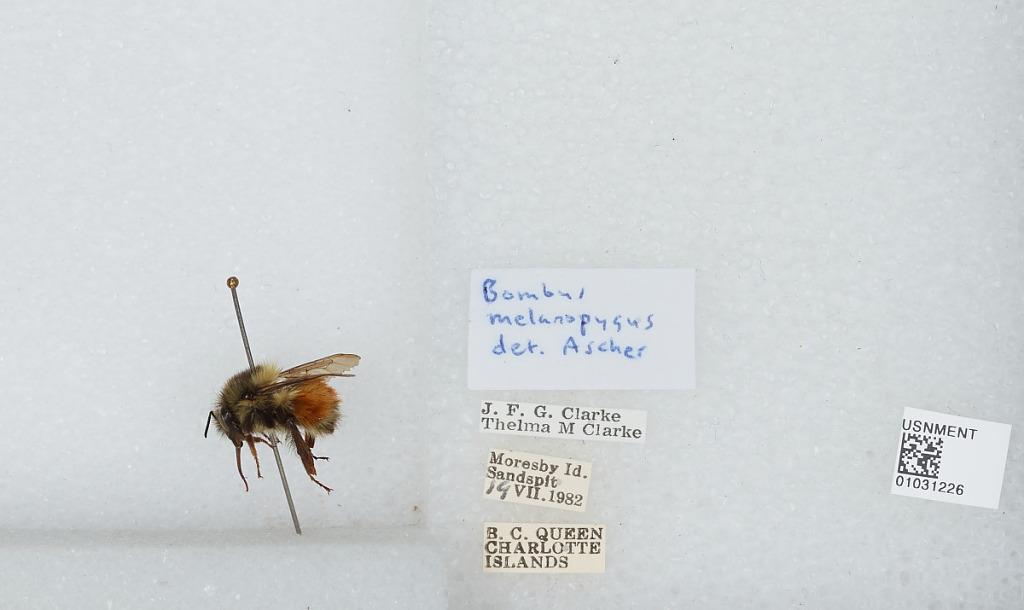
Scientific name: Bombus (Pyrobombus) melanopygus Nylander
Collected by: J. Clarke & T. Clarke
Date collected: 1982-7-19
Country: Canada
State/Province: British Columbia
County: Queen Charlotte Islands
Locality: Sandspit, Moresby Island, Queen Charlotte Islands
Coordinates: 48.6994, -123.299
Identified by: Ascher, J. S.